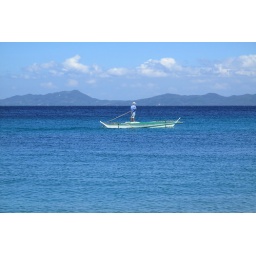
White sand beach in Puerta Galera (Philippinen)